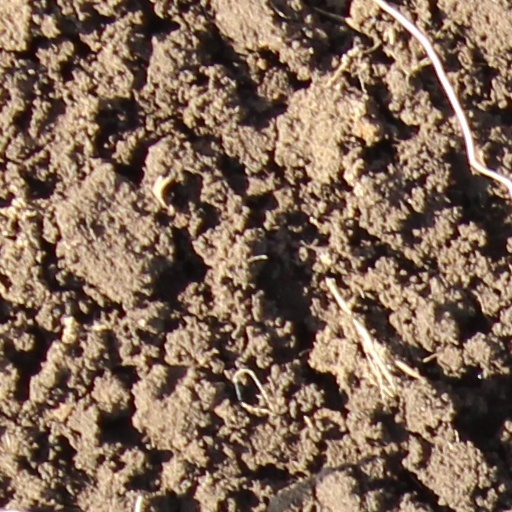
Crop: wheat